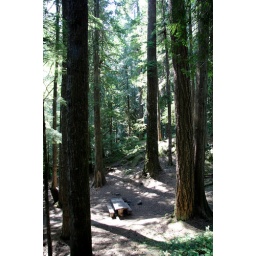
light in the trees - forest shadow